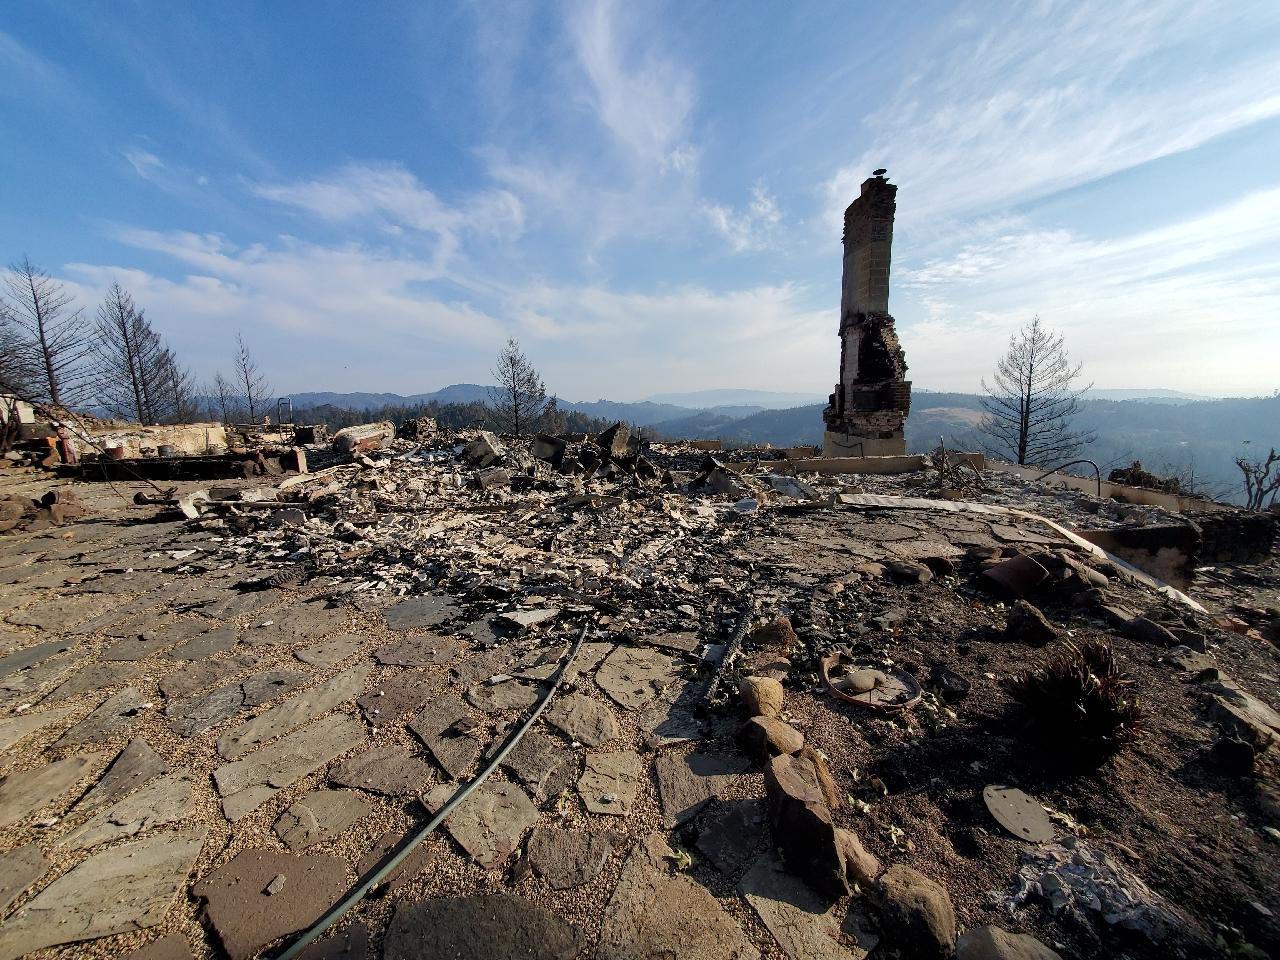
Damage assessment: destroyed